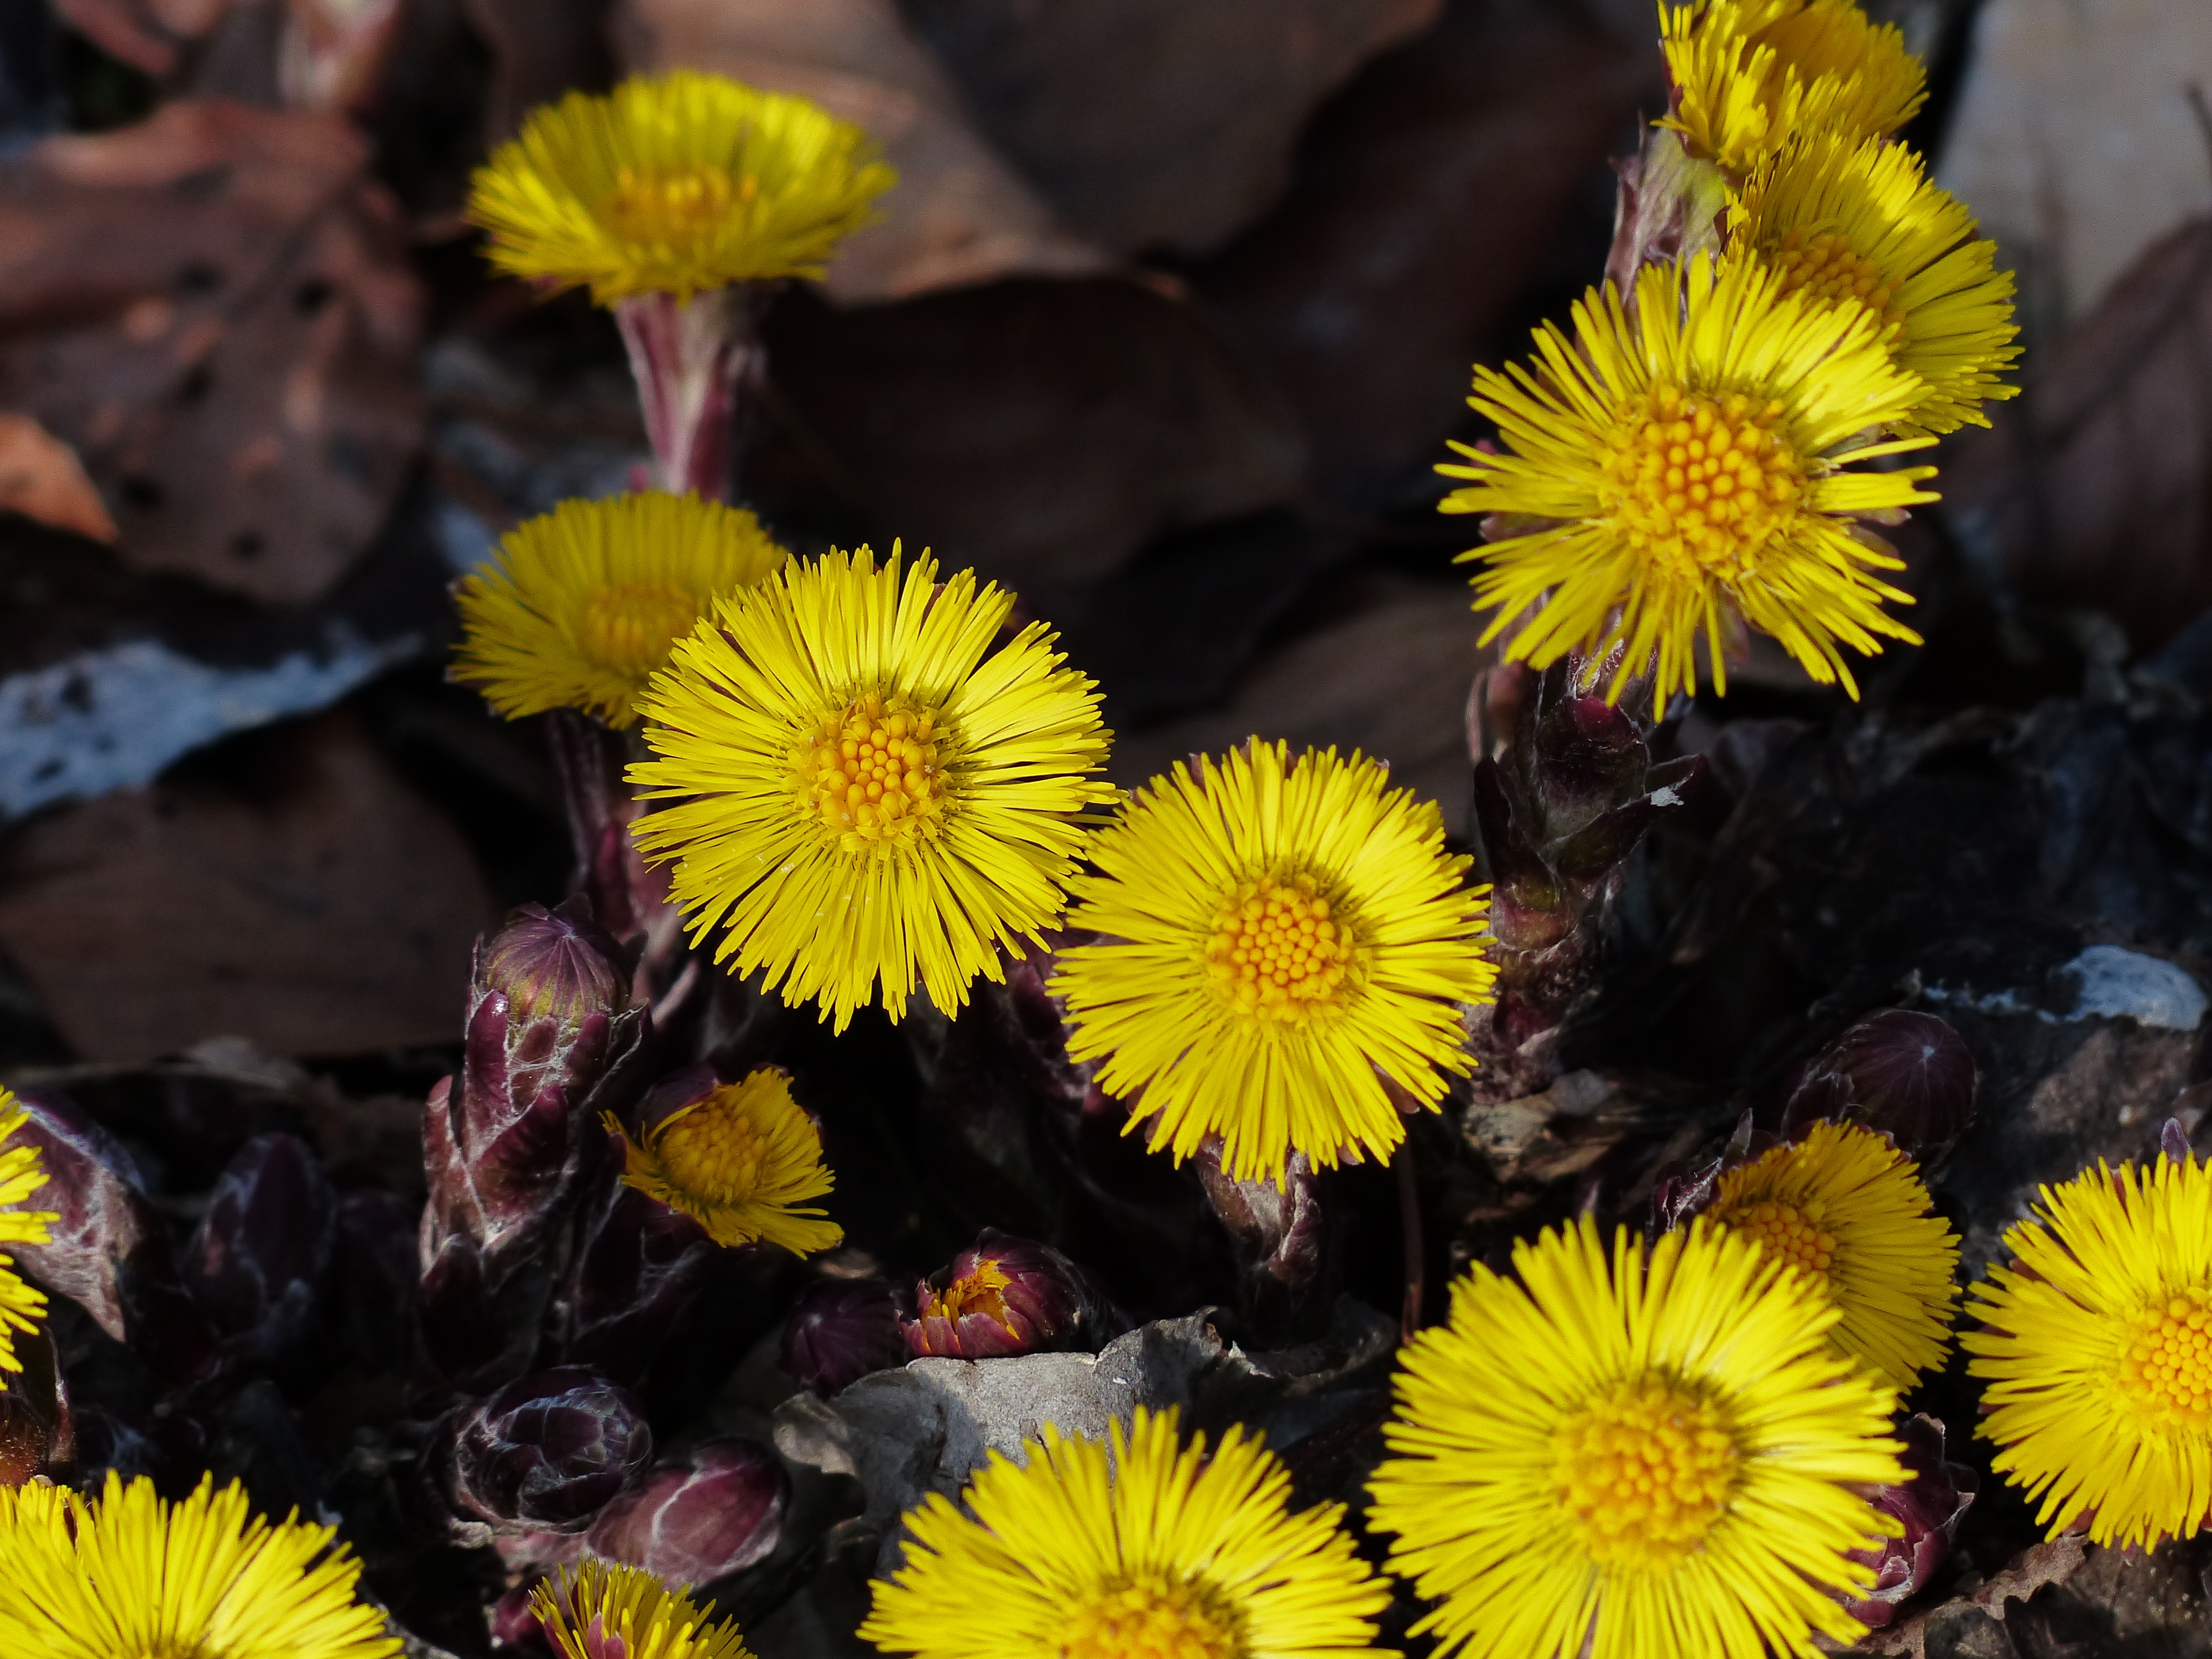
blossom, plant, leaf, flower, petal, bloom, daisy, botany, yellow, flora, wildflower, asteraceae, tussilago, early bloomer, spring flower, composites, medicinal plant, macro photography, flowering plant, daisy family, tussilago farfara, annual plant, land plant, cough medicines, chrysanths